Carlos García López

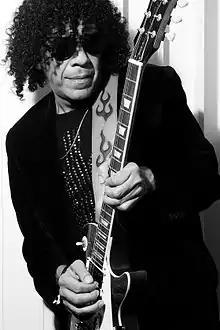
García López in 2012

Carlos Alberto García López (9 September 1958 – 27 September 2014), better known as El Negro García López, was an Argentine guitarist and rock and roll musician, and one of the most influential instrumentalists of Argentine rock.